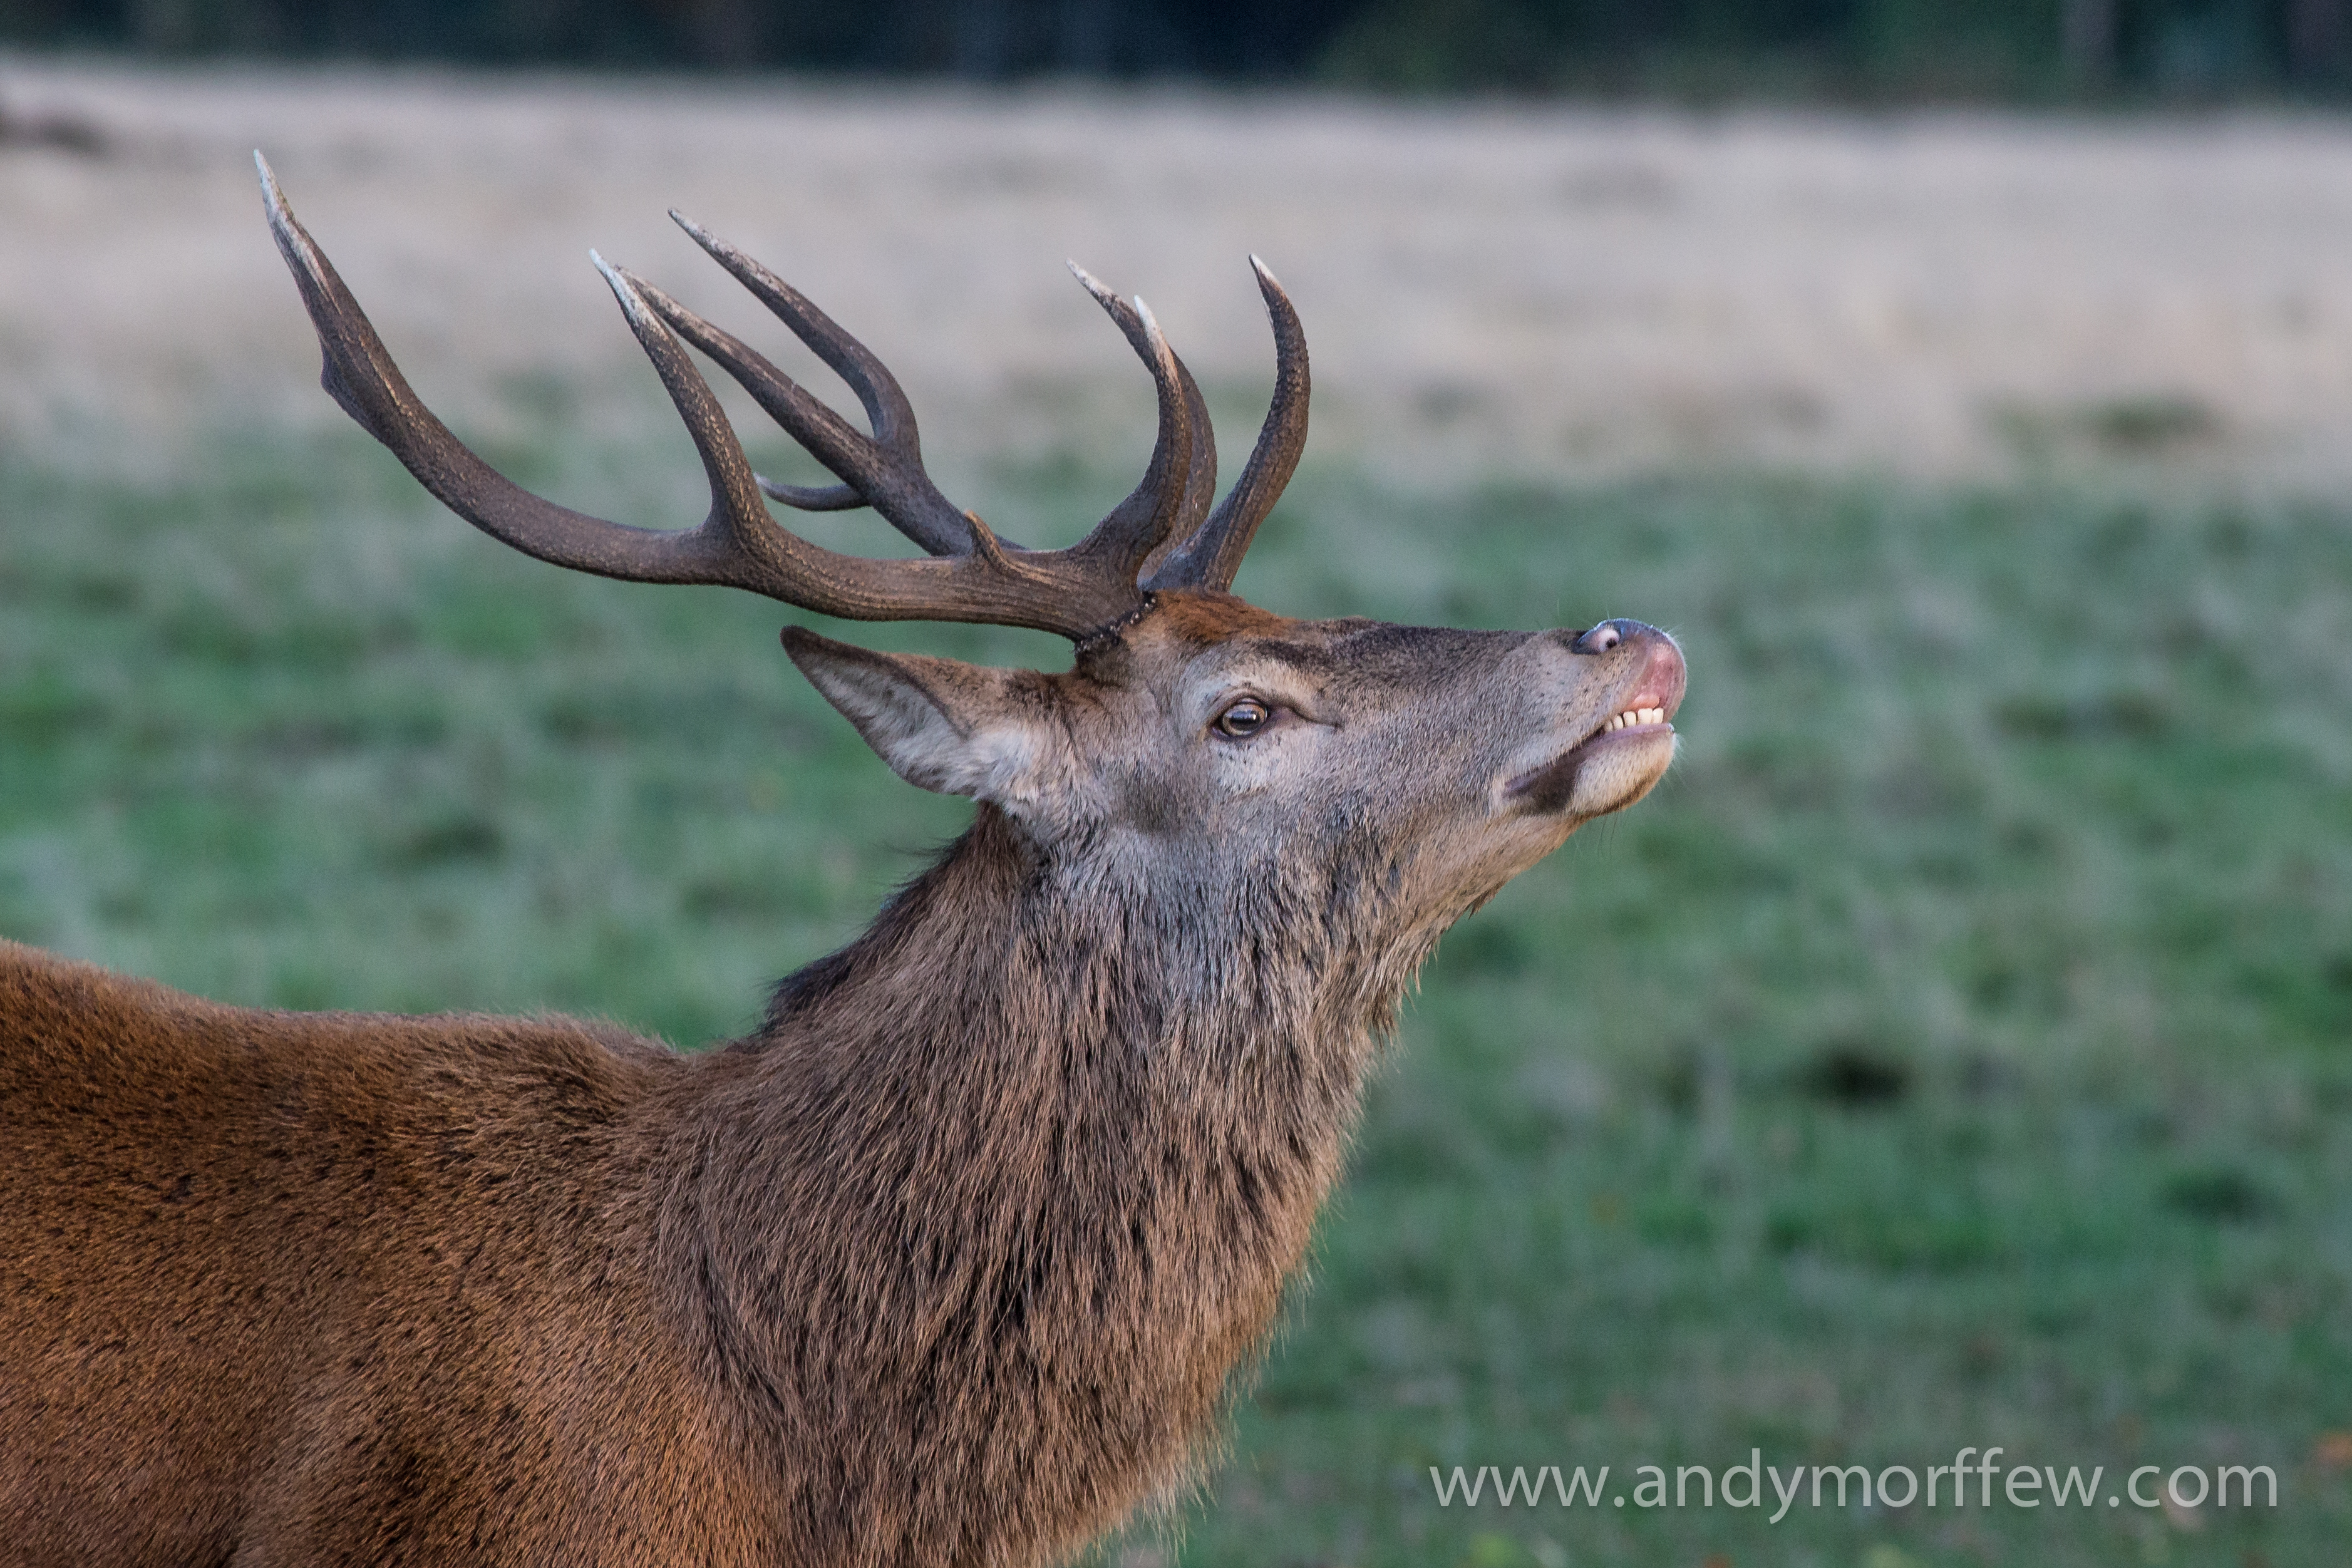
wildlife, deer, stag, mammal, fauna, vertebrate, andymorffew, morffew, naturethroughthelens, bushypark, sniffing, reddeer, elk, white tailed deer, musk deer